Mike Merritt (musician)

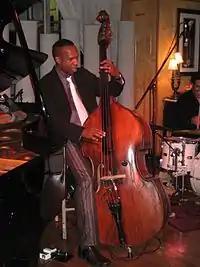
Mike Merritt recording with Paul Tillotson's Love Trio

Michael Monroe Merritt (born July 28, 1955) is an American bassist best known for playing with the Conan O'Brien house bands: The Max Weinberg 7 on "Late Night with Conan O'Brien" in New York, Max Weinberg and The Tonight Show Band on "The Tonight Show with Conan O'Brien" in Los Angeles, and The Basic Cable Band on "Conan" also in Los Angeles.